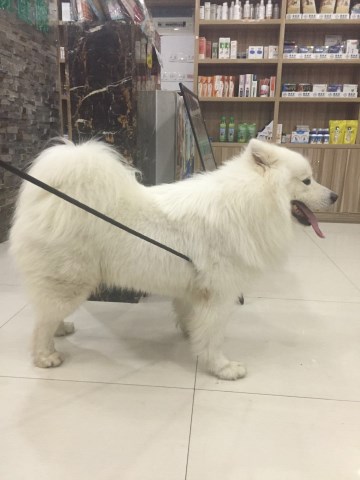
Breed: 2192-n000088-Samoyed